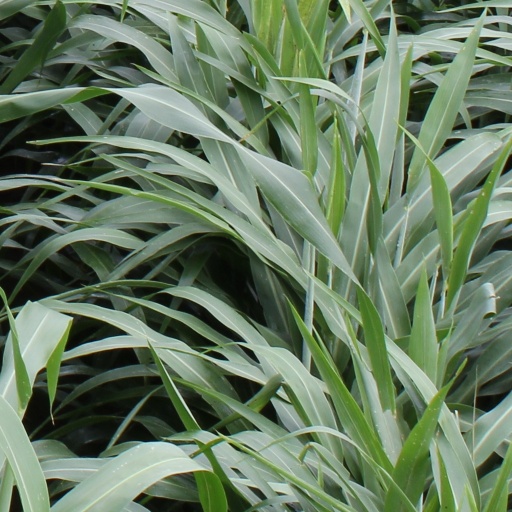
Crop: sorghum